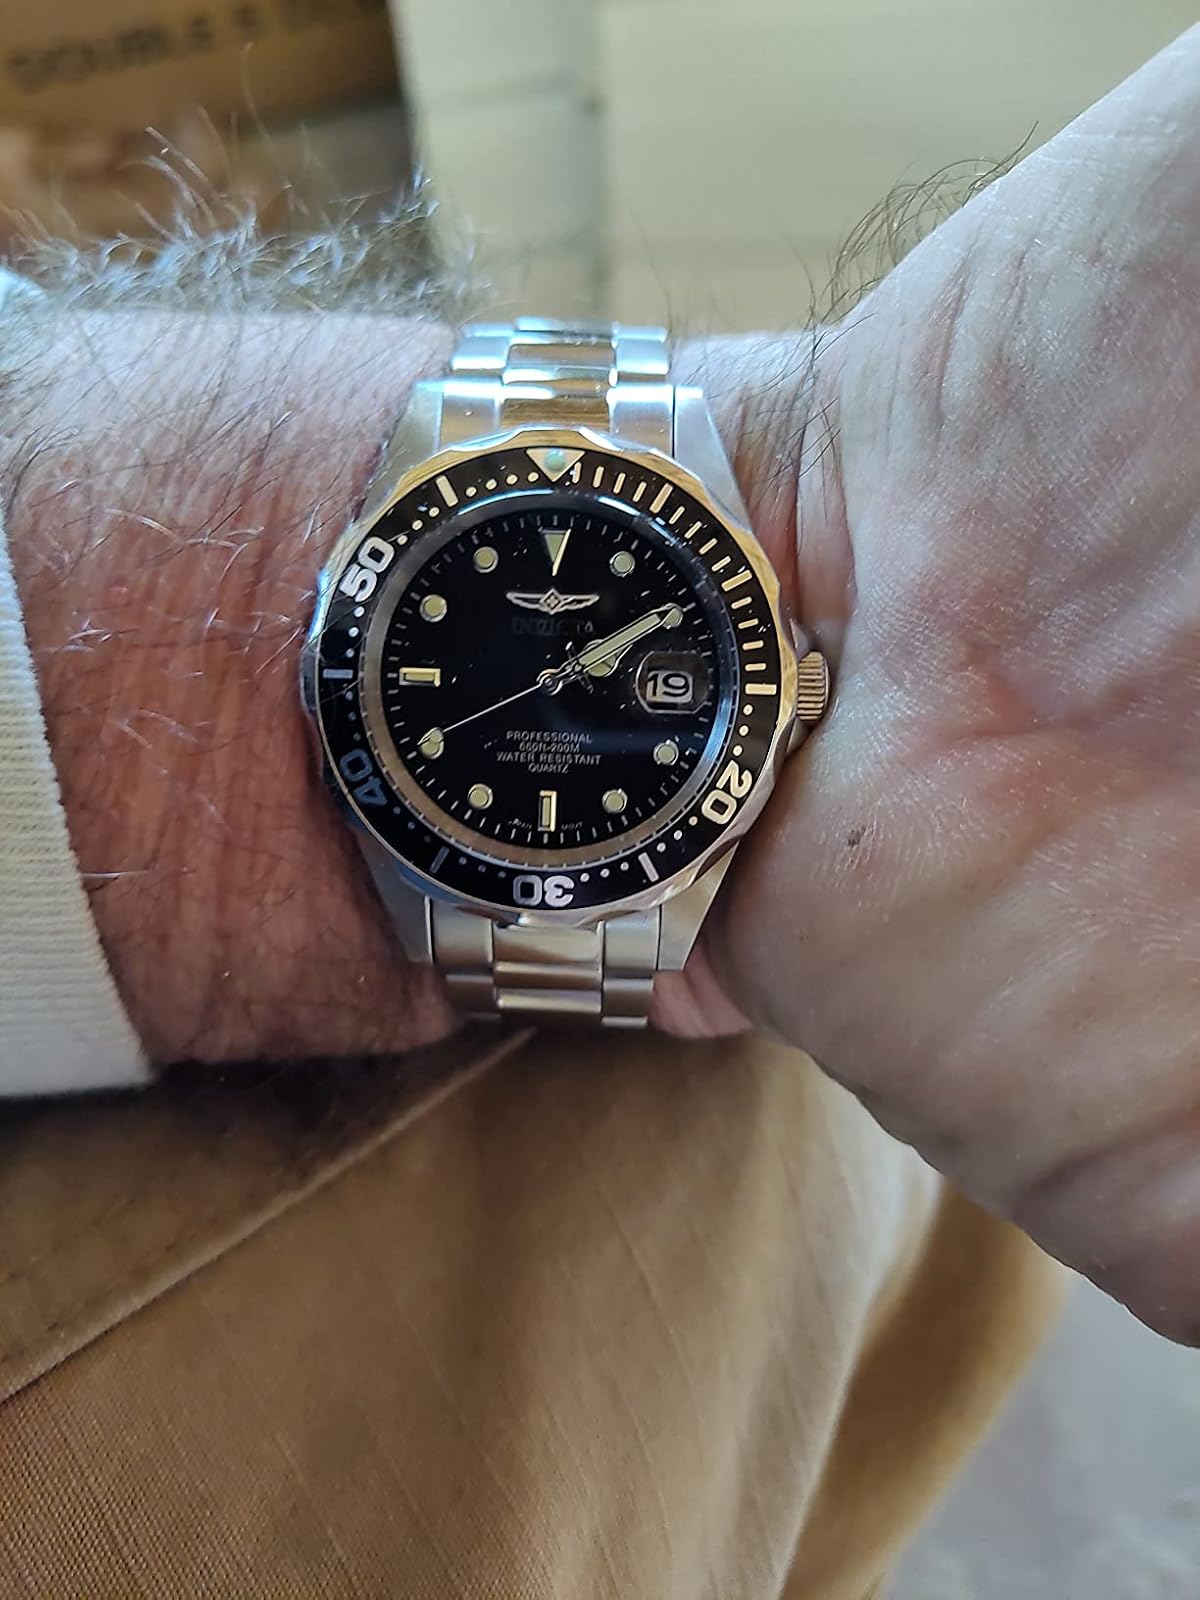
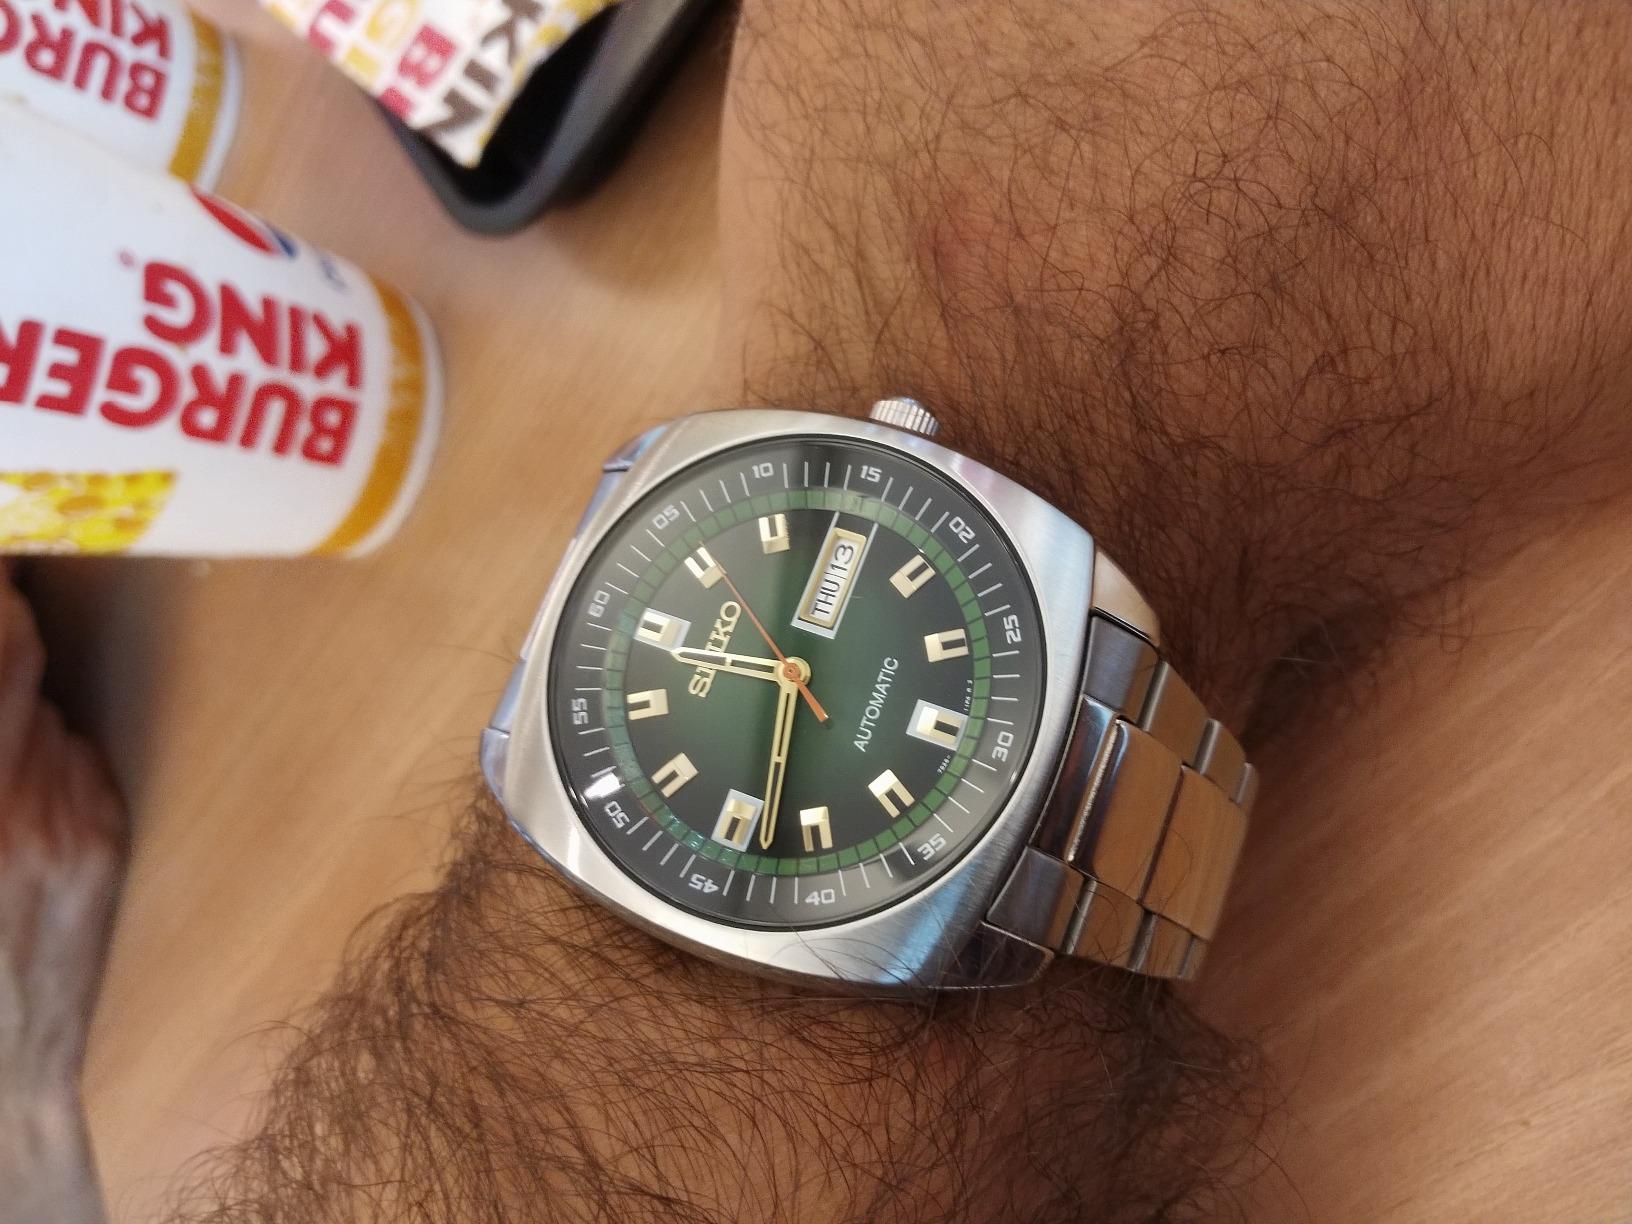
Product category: accessories_watch
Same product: no